Vici Gaming

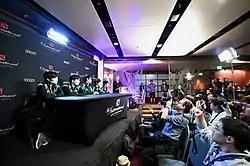
Vici Gaming's "Dota 2" team at a press conference during The International 2014

In September 2016, Vici Gaming signed an agreement with American basketball player Jeremy Lin and investment group China Digital Group to form another "Dota 2" team, called VGJ, meant to create a celebrity brand in esports. The team later split into two branches in 2017: VGJ.Thunder, based in China, and VGJ.Storm, based in North America. In May 2018, VGJ.Storm won the GESC Thailand Dota 2 Minor tournament, while VGJ.Thunder qualified for The International 2018 with a top eight finish in the Dota Pro Circuit, with VGJ.Storm winning in the North American regional qualifiers to also gain an invite. In September 2018, the VGJ organization announced an ending to the Vici Gaming partnership due to new Dota Pro Circuit team ownership rules. As a result, it disbanded VGJ.Thunder and rebranded VGJ.Storm as J.Storm, with the team focusing on the North American esports scene.